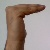
The image shows a hand gesture representing a space in Indian Sign Language.